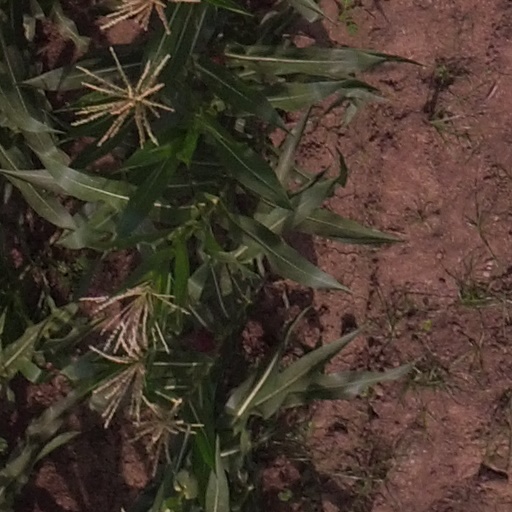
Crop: maize; corn